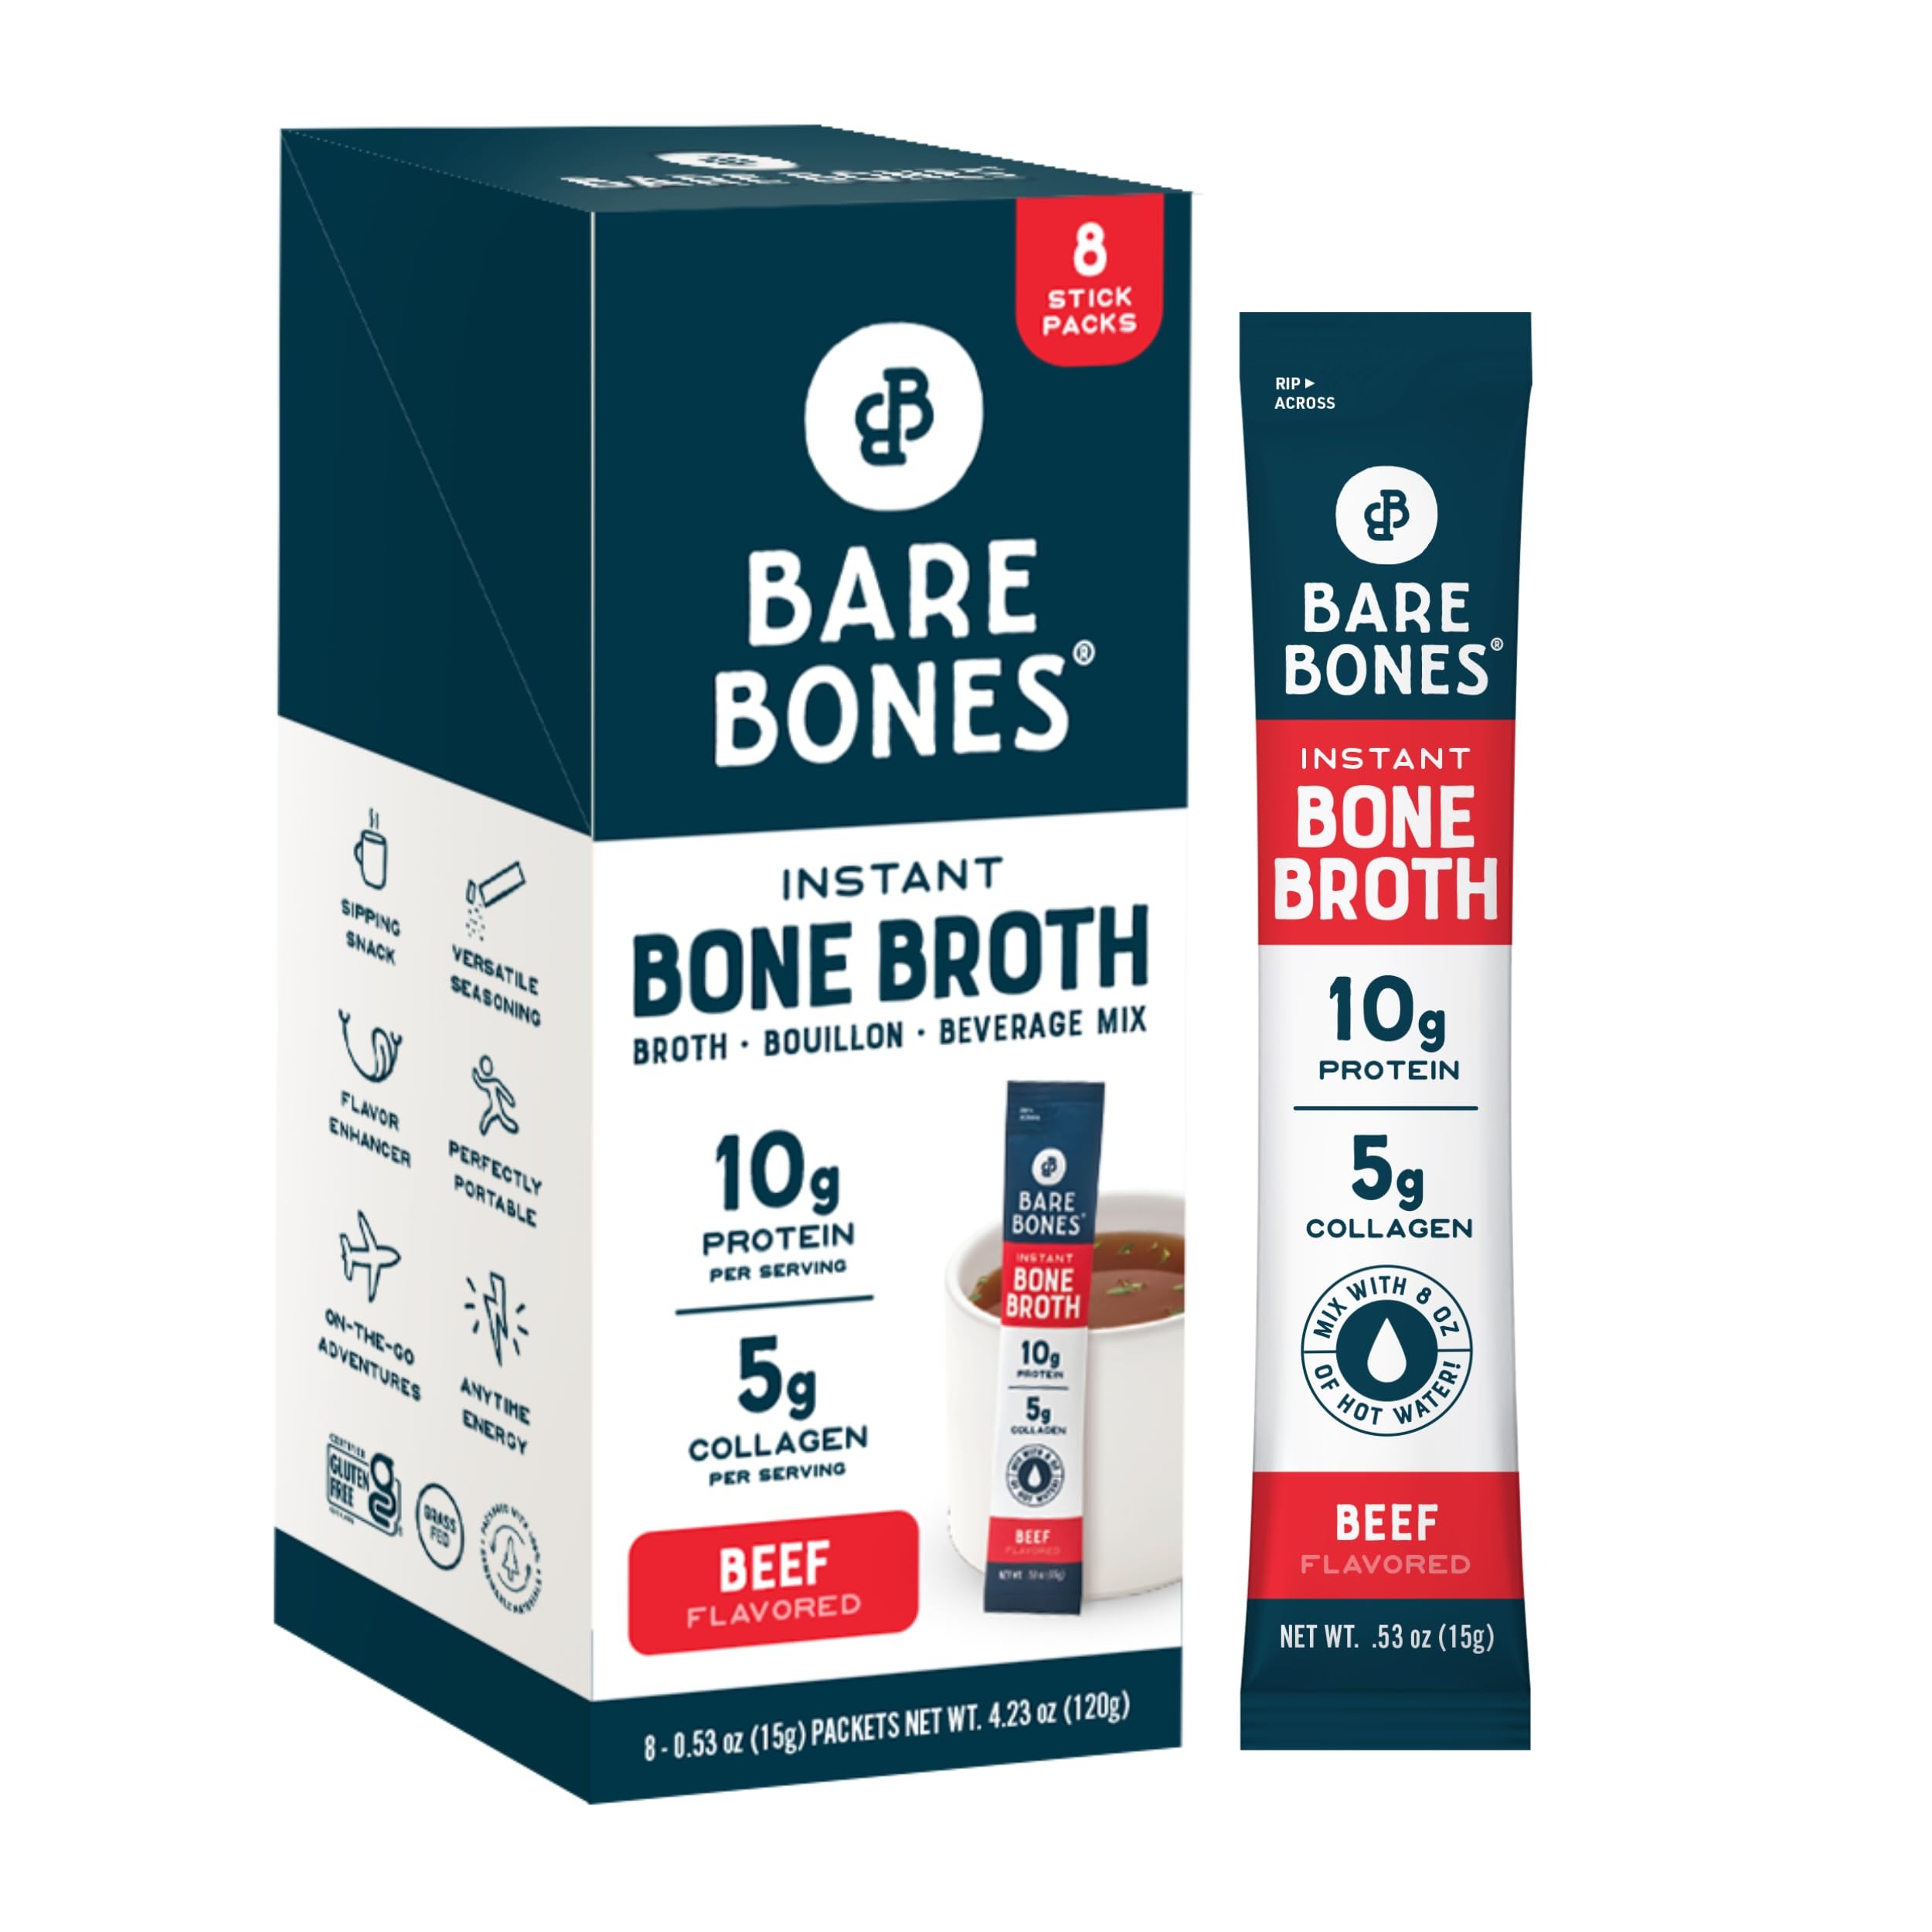
Item Name: Bare Bones Beef Bone Broth Instant Powdered Mix | Rich Savory Packets on-the-Go No Artificial Flavors | 100% Grass Fed Keto & Paleo Friendly | 10g Protein | 8 Pack
Bullet Point 1: AROMATIC DELICIOUS FLAVOR: Enjoy the taste and benefits of bone broth in convenient stick packs with Bare Bones Instant Beef Bone Broth. Made with real bone broth, grass-fed beef collagen, freshly ground herbs and spices, and more. Experience the deep, rich, savory flavor of real bone broth, crafted with quality ingredients that warm you from the inside out, wherever you are.
Bullet Point 2: PREMIUM VALUABLE INGREDIENTS: Enhance your wellness routine at a cost per serving that's perfect for everyday sippers. Bare Bones powder packets contain real beef bone broth, grass-fed beef collagen, prebiotic fiber (tapioca), apple cider vinegar, tomatoes, shiitake mushrooms, sea salt, freshly ground black pepper, and other spices to take traditional taste to the next level.
Bullet Point 3: QUALITY YOU CAN TASTE: Bare Bones is committed to providing delicious and convenient bone broth options, crafted with high-quality ingredients. Bare Bones bone broths are crafted for taste and convenience. Made with premium ingredients, our bone broth is gluten-free, soy-free, dairy-free, and contains no artificial flavors or MSG. Suitable for intermittent fasting, low-carb, keto, and paleo diets.
Bullet Point 4: SUPER SNACK: Each serving is packed with 10g of protein and only 50 calories, making it a perfect keto, paleo, and intermittent fasting-friendly snack. Our instant bone broth is brimming with collagen, minerals, and amino acids to promote digestive and joint health and improve skin and hair. Perfect for busy professionals on-the-go, health-conscious individuals following diets, athletes seeking a protein boost, or anyone looking for a delicious and nutritious way to stay hydrated.
Bullet Point 5: ON-THE-GO BONE BROTH PACKETS: Enjoy the taste and benefits of bone broth anytime, anywhere that you can easily mix with hot water in seconds. Simply mix one packet with hot water and stir for a delicious and nutritious drink with the same taste and consistency as homemade bone broth! Stash in your bag, lunch box, or suitcase for when you need a boost.
Product Description: Bare Bones Instant Beef Bone Broth Powder is perfect for school, the office, travel, backpacking, and beyond. Its aromatic, delicious flavor makes it the perfect sipping snack. These paleo and keto-friendly "rip sticks" pack the perfect serving of protein, collagen, and prebiotic fiber to fuel you on the go. Just rip, mix with hot water, and sip. Our bone broth warms the soul and nourishes the body, just like Grandma's homemade soup, but now in a convenient instant mix. Made with real bone broth, ground herbs, and spices, our bone broth is traditionally simmered low and slow for 14+ hours to extract protein, collagen, vitamins, and amino acids for the best flavor and nutrition. Enjoy this nutritional broth as a substitute for stock in your favorite recipes, as some added flavor to rice and soup, or as a sipping snack straight from a mug. No artificial flavorings, MSG, antibiotics, growth stimulants, or hormones. Gluten-free, soy-free, paleo, and keto-friendly. Created to inspire people to eat for health and longevity, Bare Bones Bone Broth was founded in 2014 by the health-conscious duo Ryan and Katherine Harvey. Our farm-to-table story comes from the essence of cooking hearty stock. We honor timeless, traditional cooking techniques to build flavor and nourishment, taking zero shortcuts and making no compromises. Bare Bones Broths are gelatinous when cold, fragrant when hot, loaded with nutrients, and, oh, so tasty.
Value: 4.23
Unit: Ounce

Price: 8.635